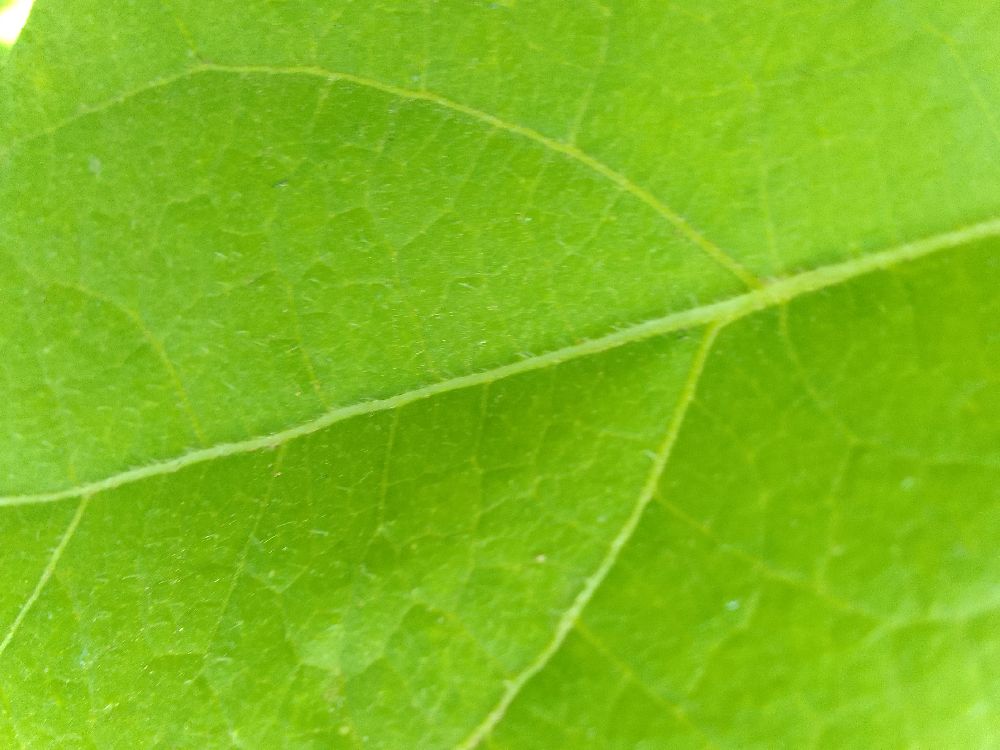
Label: healthy